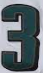
Number: 3